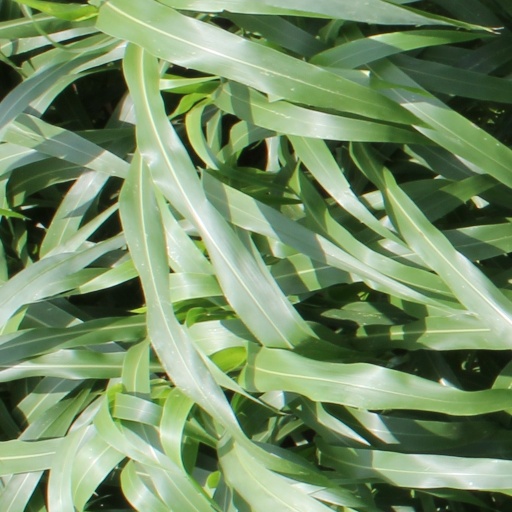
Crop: sorghum